Togavirus 5′ plus strand cis-regulatory element

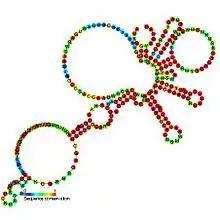
Predicted secondary structure and sequence conservation of Toga_5_CRE

The Togavirus 5′ plus strand cis-regulatory element is an RNA element which is thought to be essential for both plus and minus strand RNA synthesis.